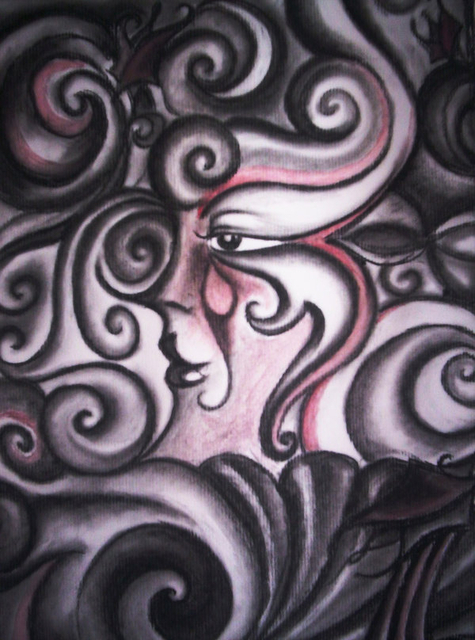
Texture: swirly